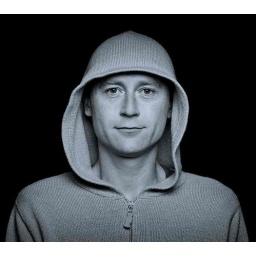
male in a hoodie funky clothes on black